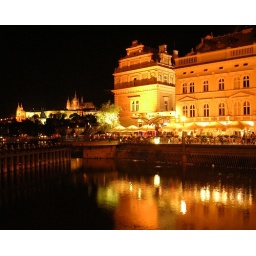
'KLUB LAVKA' riverside bar and club, prague castle in the distance, night time lights